Eirini Aindili

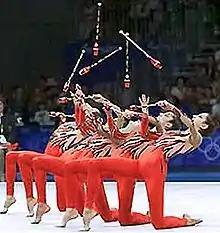
Rhythmic gym group A

Eirini Aindili (born 11 March 1983 in Euboia) is a Greek rhythmic gymnast. She won a bronze medal at the 2000 Summer Olympics.